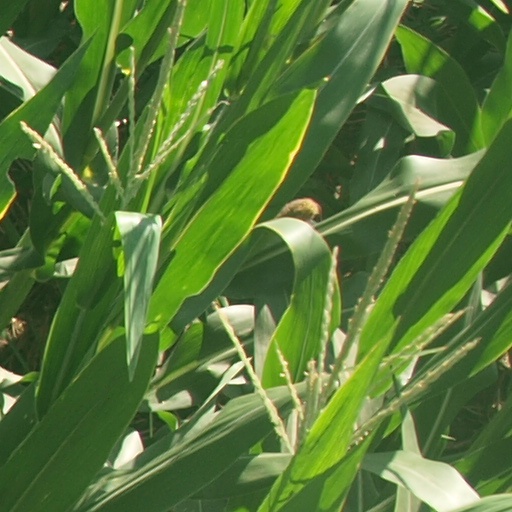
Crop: maize; corn